Château du Warthenberg

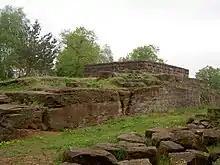
Ruins of Chateau du Warthenberg

Château du Warthenberg is a ruined castle in the commune of Ernolsheim-lès-Saverne, in the department of Bas-Rhin, Alsace, France. It is a listed historical monument since 1994.